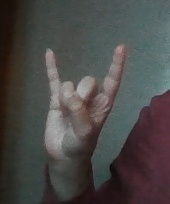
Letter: la